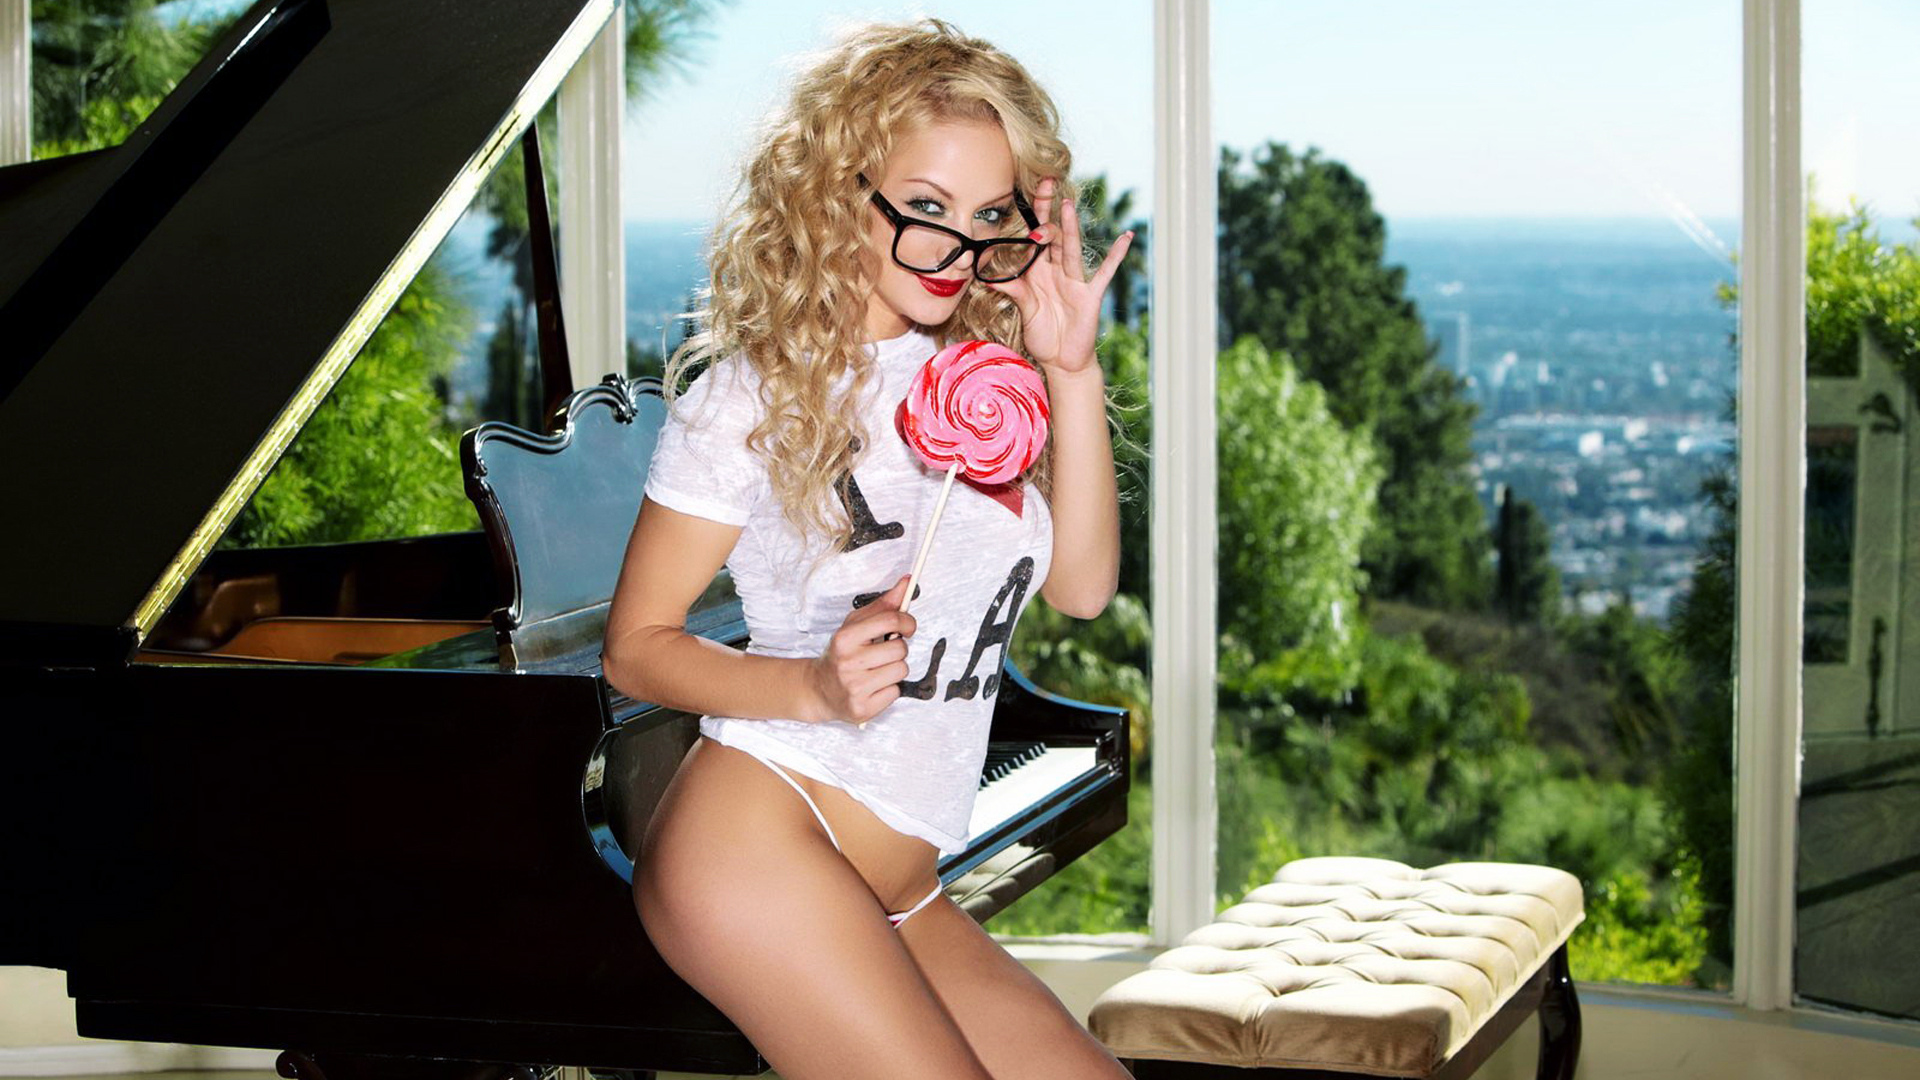
woman, eyewear, glasses, leg, pink, blond, beauty, fashion, thigh, sunglasses, sitting, summer, photography, photo shoot, model, furniture, long hair, vacation, recreation, table, human leg, bikini, shorts, style